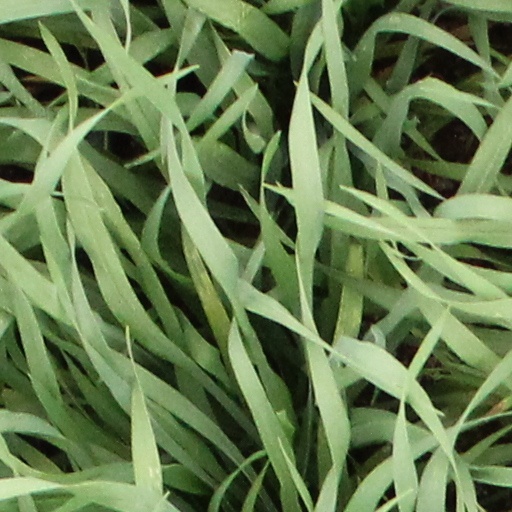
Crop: wheat